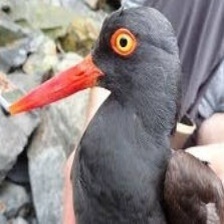
Species: AFRICAN OYSTER CATCHER
Scientific name: HAEMATOPUS MOQUINI
ImageNet parent category: oystercatcher